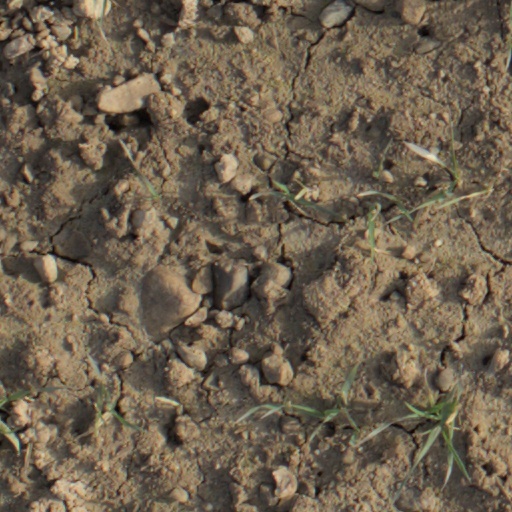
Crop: wheat